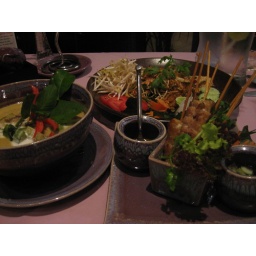
Sampling real green Thai chicken curry, Pad Thai and chicken satay in Thailand :)